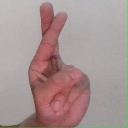
अक्षर: र